Koppillil Radhakrishnan

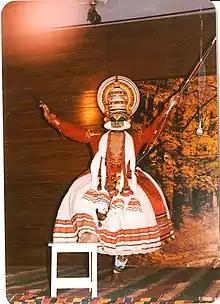
K. Radhakrishnan (1987) Enacting the role of King Daksha, who is annoyed at Siva for taking away his daughter Sati in marriage.

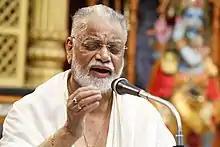
Radhakrishnan singing at Guruvayoor Chembai Sangetholsavam 2018

Radhakrishnan is a Carnatic music and Kathakali enthusiast and performer. Radhakrishnan was drawn into the world of performing arts from childhood. After formal training in Kerala Natanam, under Professor Thrippunithura Vijayabhanu, he had training in Kathakali dance under Guru Pallippuram Gopalan Nair, Kalanilayam Raghavan and Shri T.V.A Varier. Also, he was trained in Carnatic music by eminent musicians like Prof. Vechoor Harihara Subramania Iyer, Dr. R.K. Srikantan, Dr. Nookala Chinna Satyanarayana; currently he is student of Vidwan R.S. Ramakanth. Dr. Radhakrishnan has performed at Bengaluru Sangeethotsav, Sankranthi Music Festival of RK Srikantan Trust, Swaralaya, Bangalore Centre for Kathakali and Arts, JSS Sangeetha Sabha, Chembai Vaidyanatha Bhagavathar Music Festival at Chennai. He has been singing at the Guruvayoor Chembai Sangeetholsavam every year since 2008.